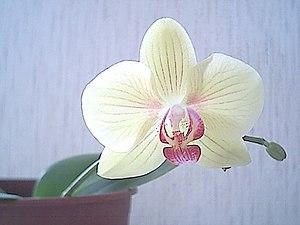
Cet article recense les timbres de Mayotte émis en 2007 par La Poste.